Rawzat as-safa

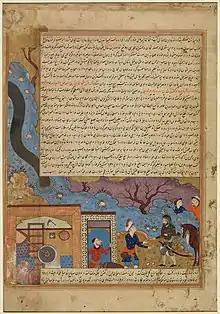
Yazdegerd III flees to the mill in Merv. Page from the Safavid manuscript of "Rawzat as-safa" from 1595. Chester Beatty Library

Rawżat aṣ-ṣafāʾ fī sīrat al-anbiyāʾ w-al-mulūk w-al-khulafāʾ (‘The Gardens of purity in the biography of the prophets and kings and caliphs’) or Rawdatu 's-safa is a Persian-language history of the origins of Islam, early Islamic civilisation, and Persian history by Mirkhvand. The text was originally completed in seven volumes in 1497 AD; the eighth volume is a geographical index. The work is very scholarly: Mirkhvand used nineteen major Arabic histories and twenty-two major Persian ones as well as others which he occasionally quotes. His work was the basis for many subsequent histories, including the works of Hajji Khalifa.